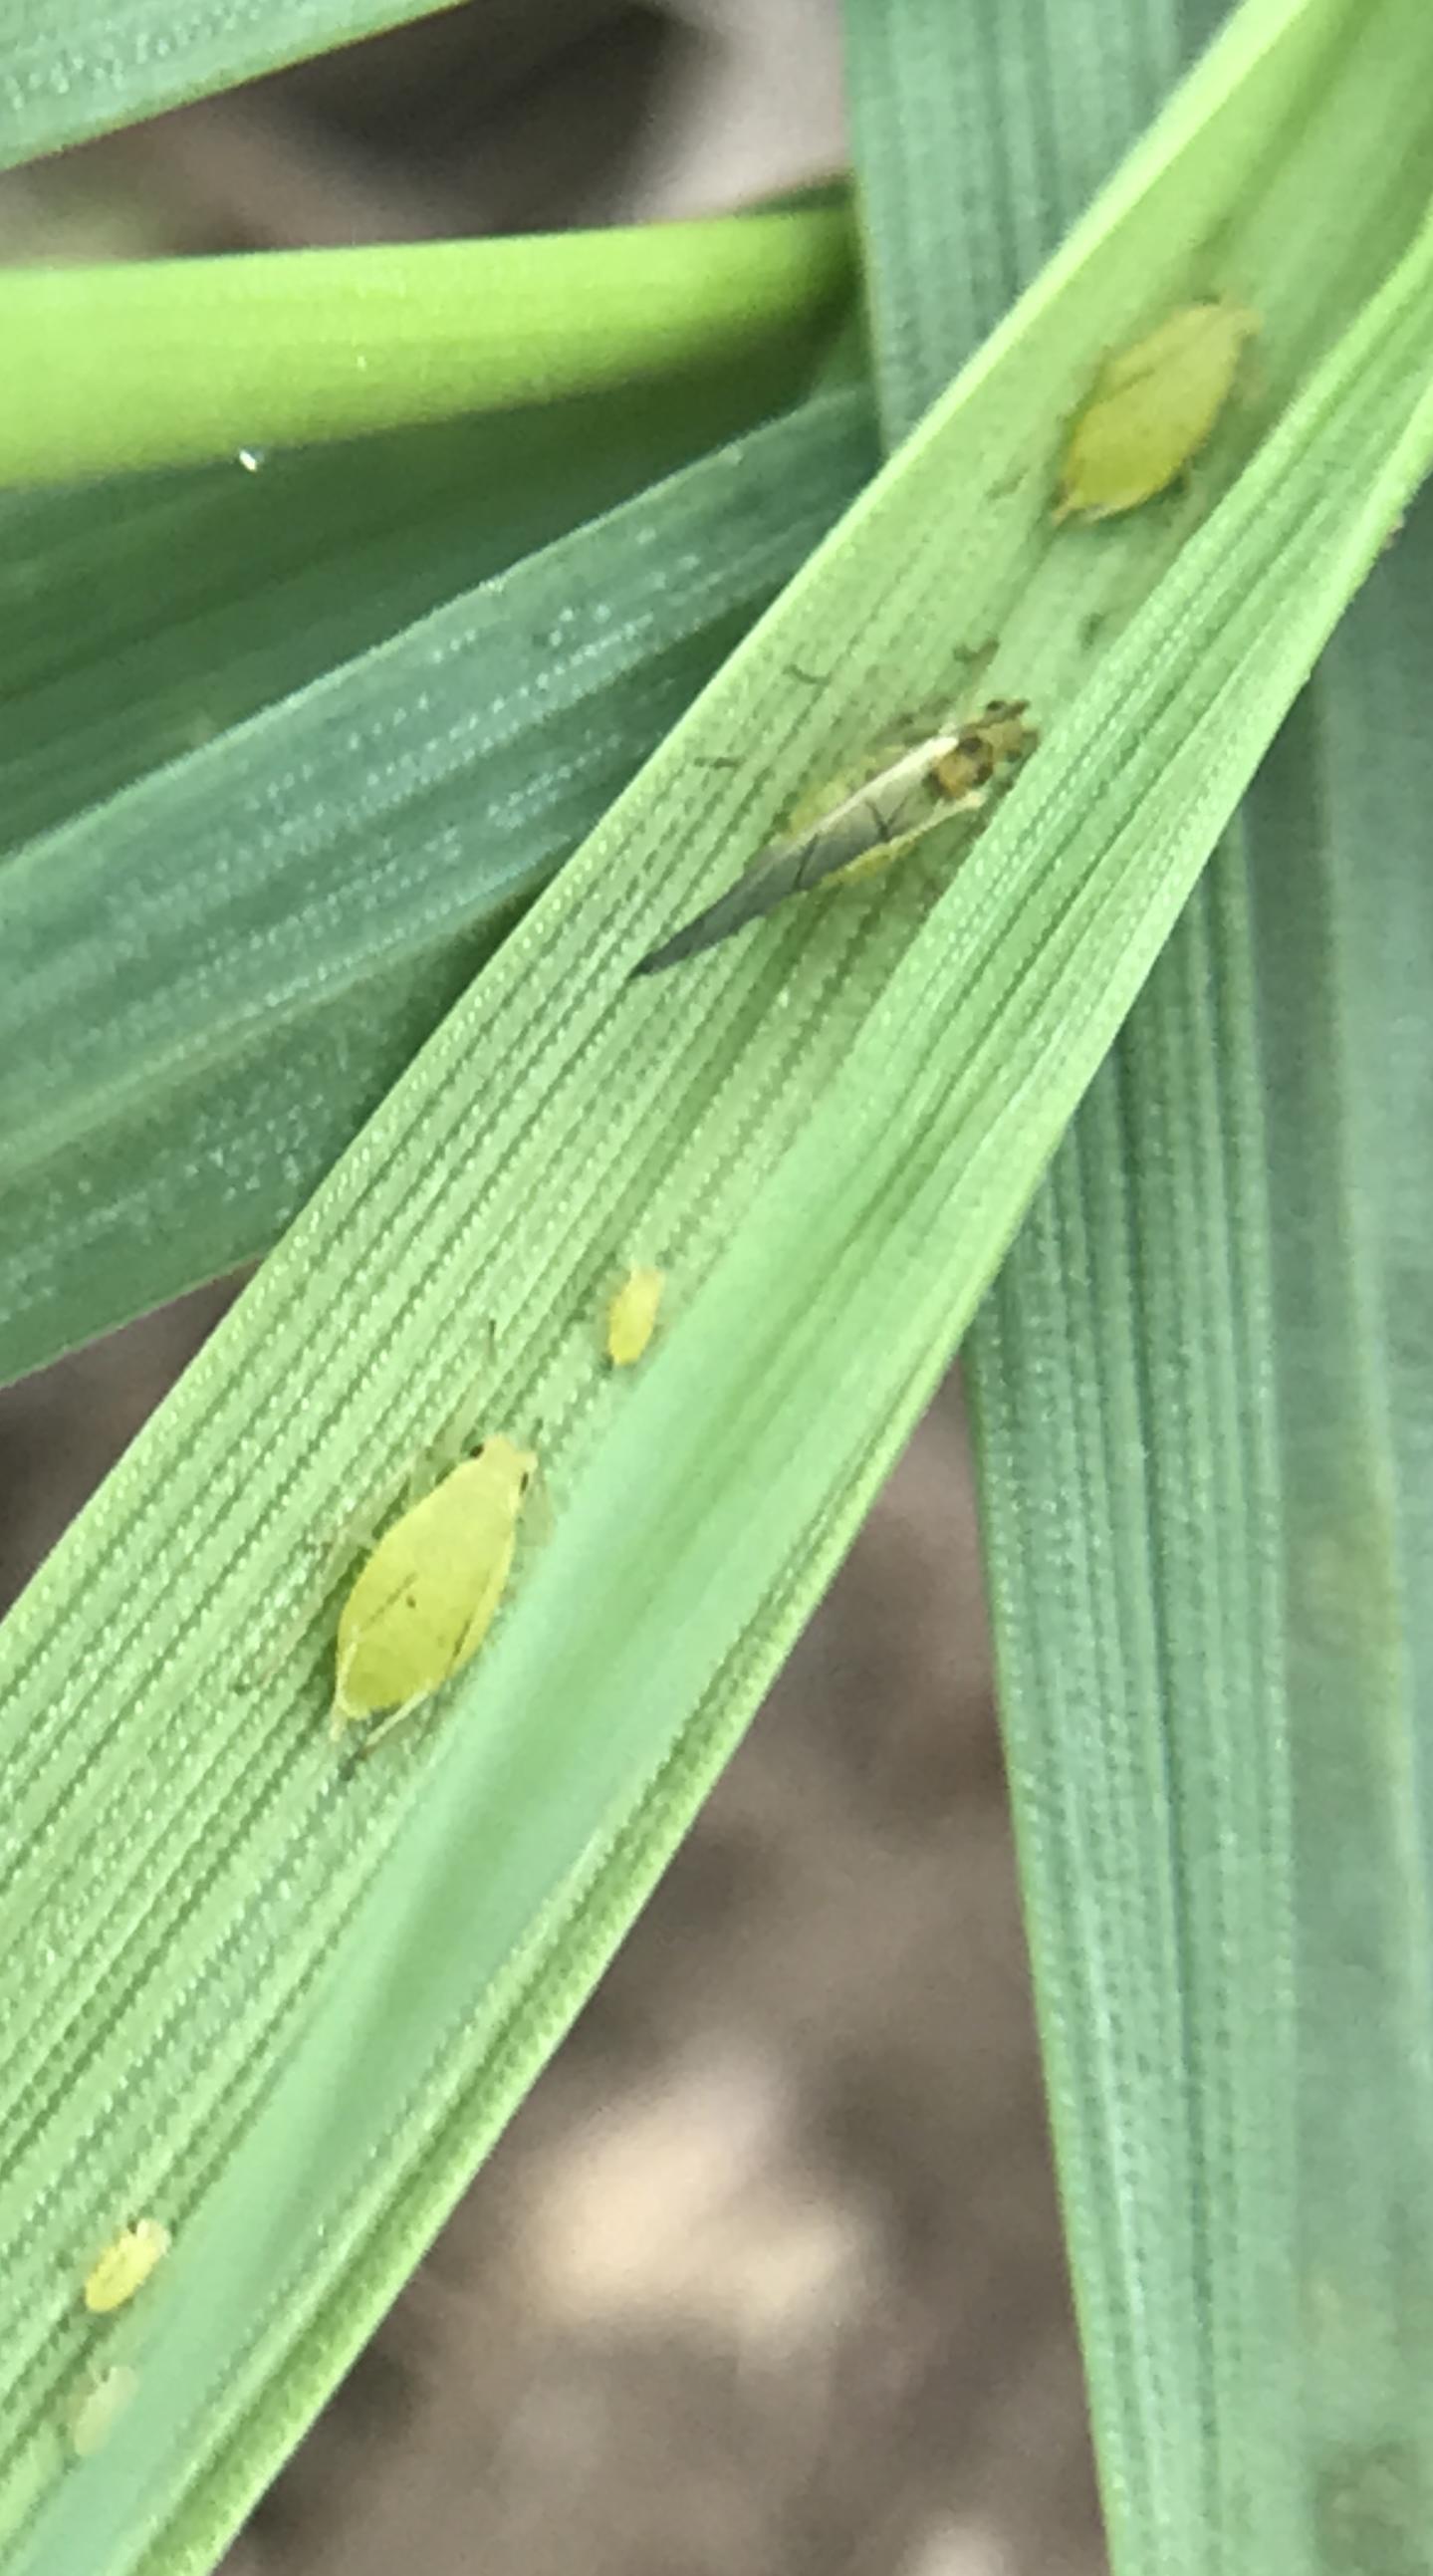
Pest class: cereal_grass_aphid